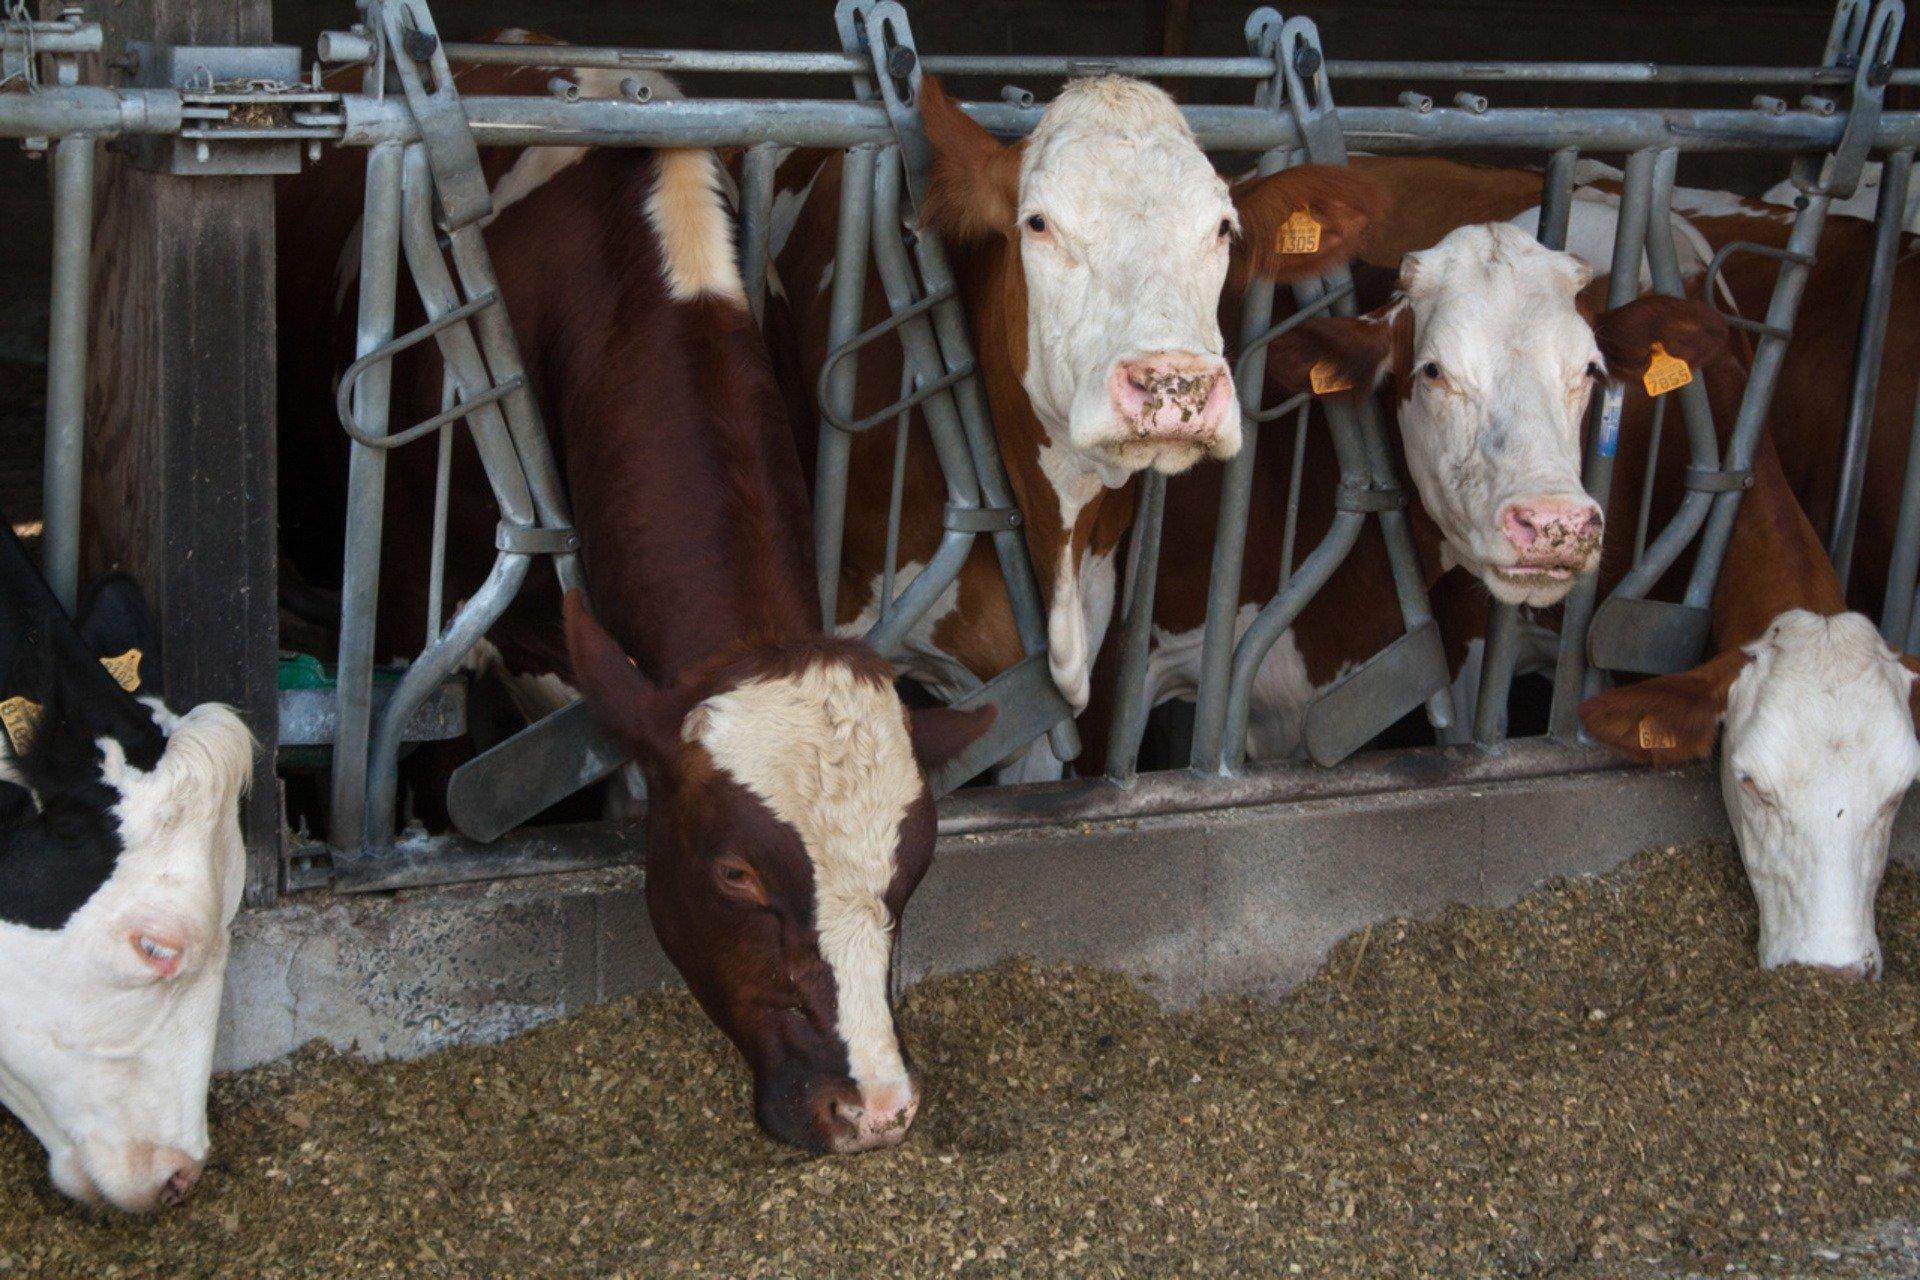
Ng'ombe waliolishwa vizuri na wenye muonekano nadhifu, wakiwa ndani ya zizi la kisasa lenye mazingira ya kisasa ya kilimo cha biashara, kinachozingatia tekinolojia na ustawi wa mifugo hiyo kwa uzalishaji wenye tija.